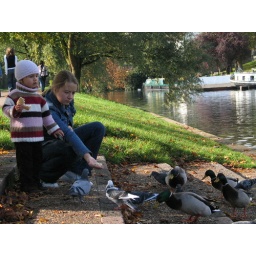
Kids feeding ducks by Cam river